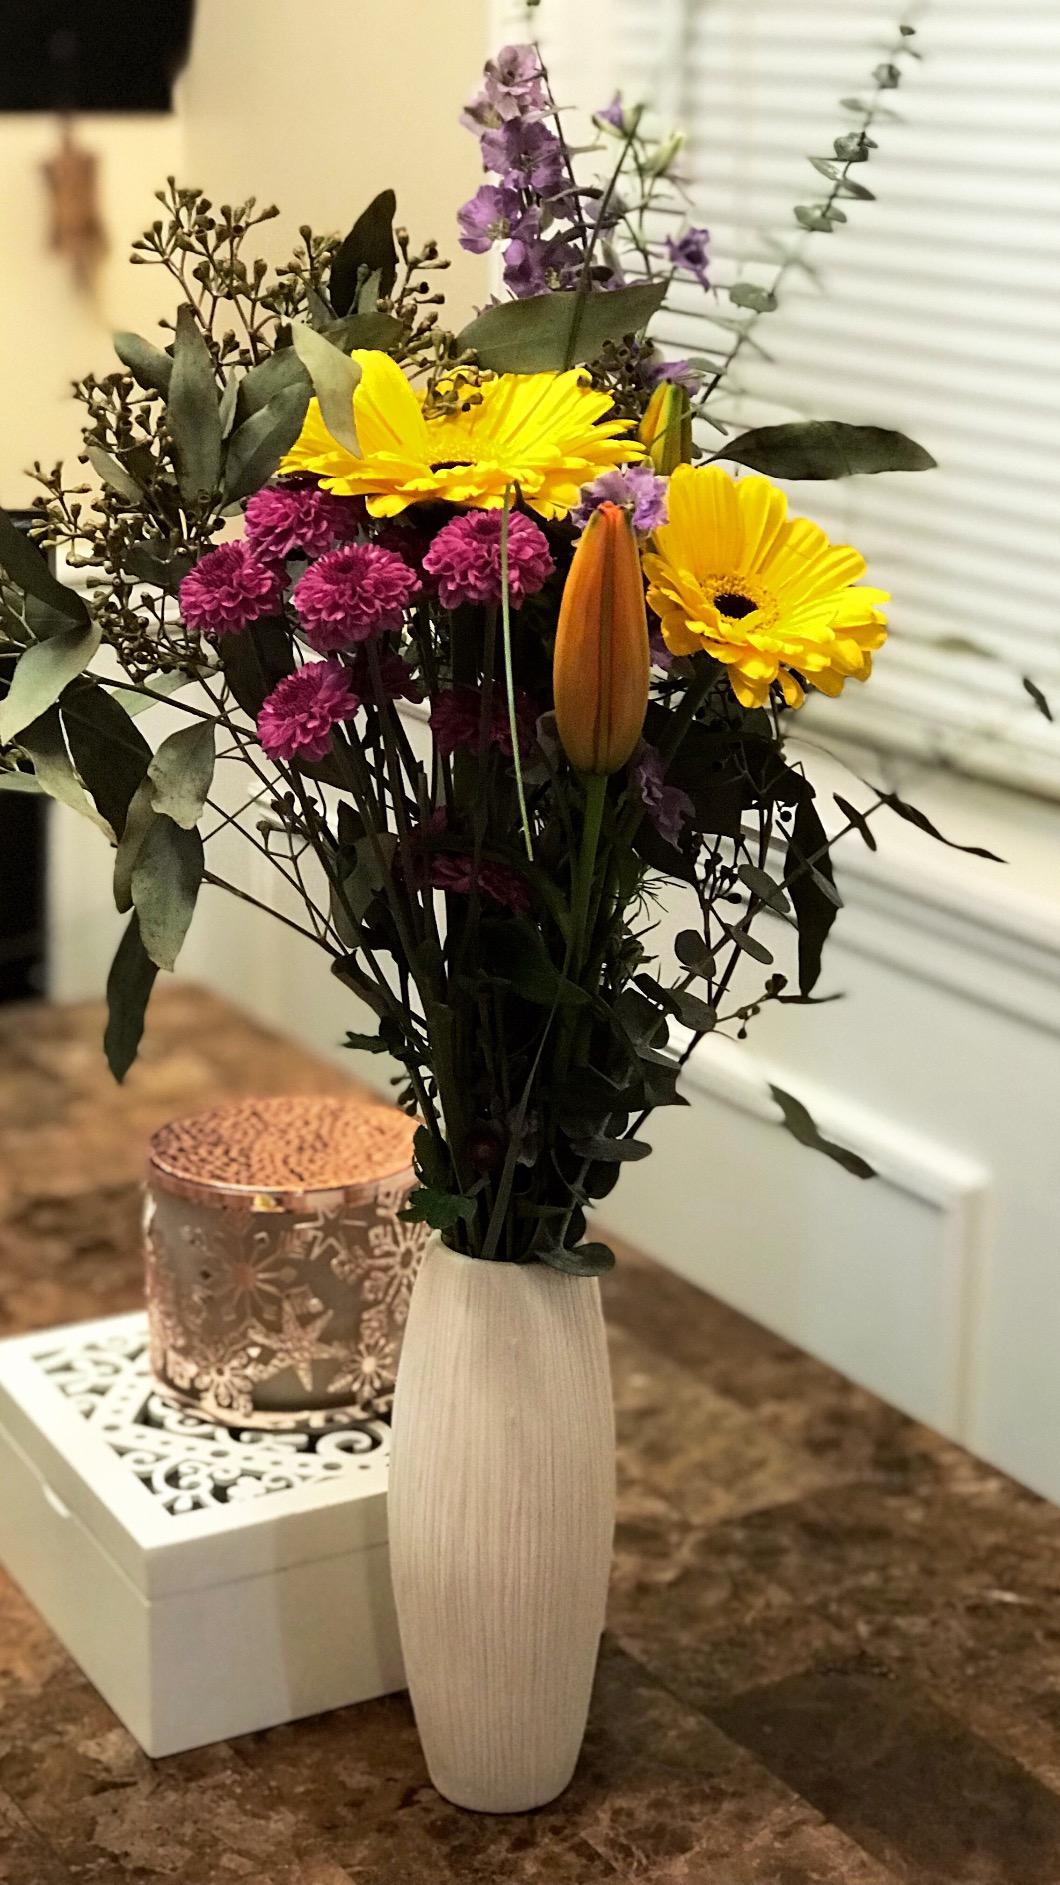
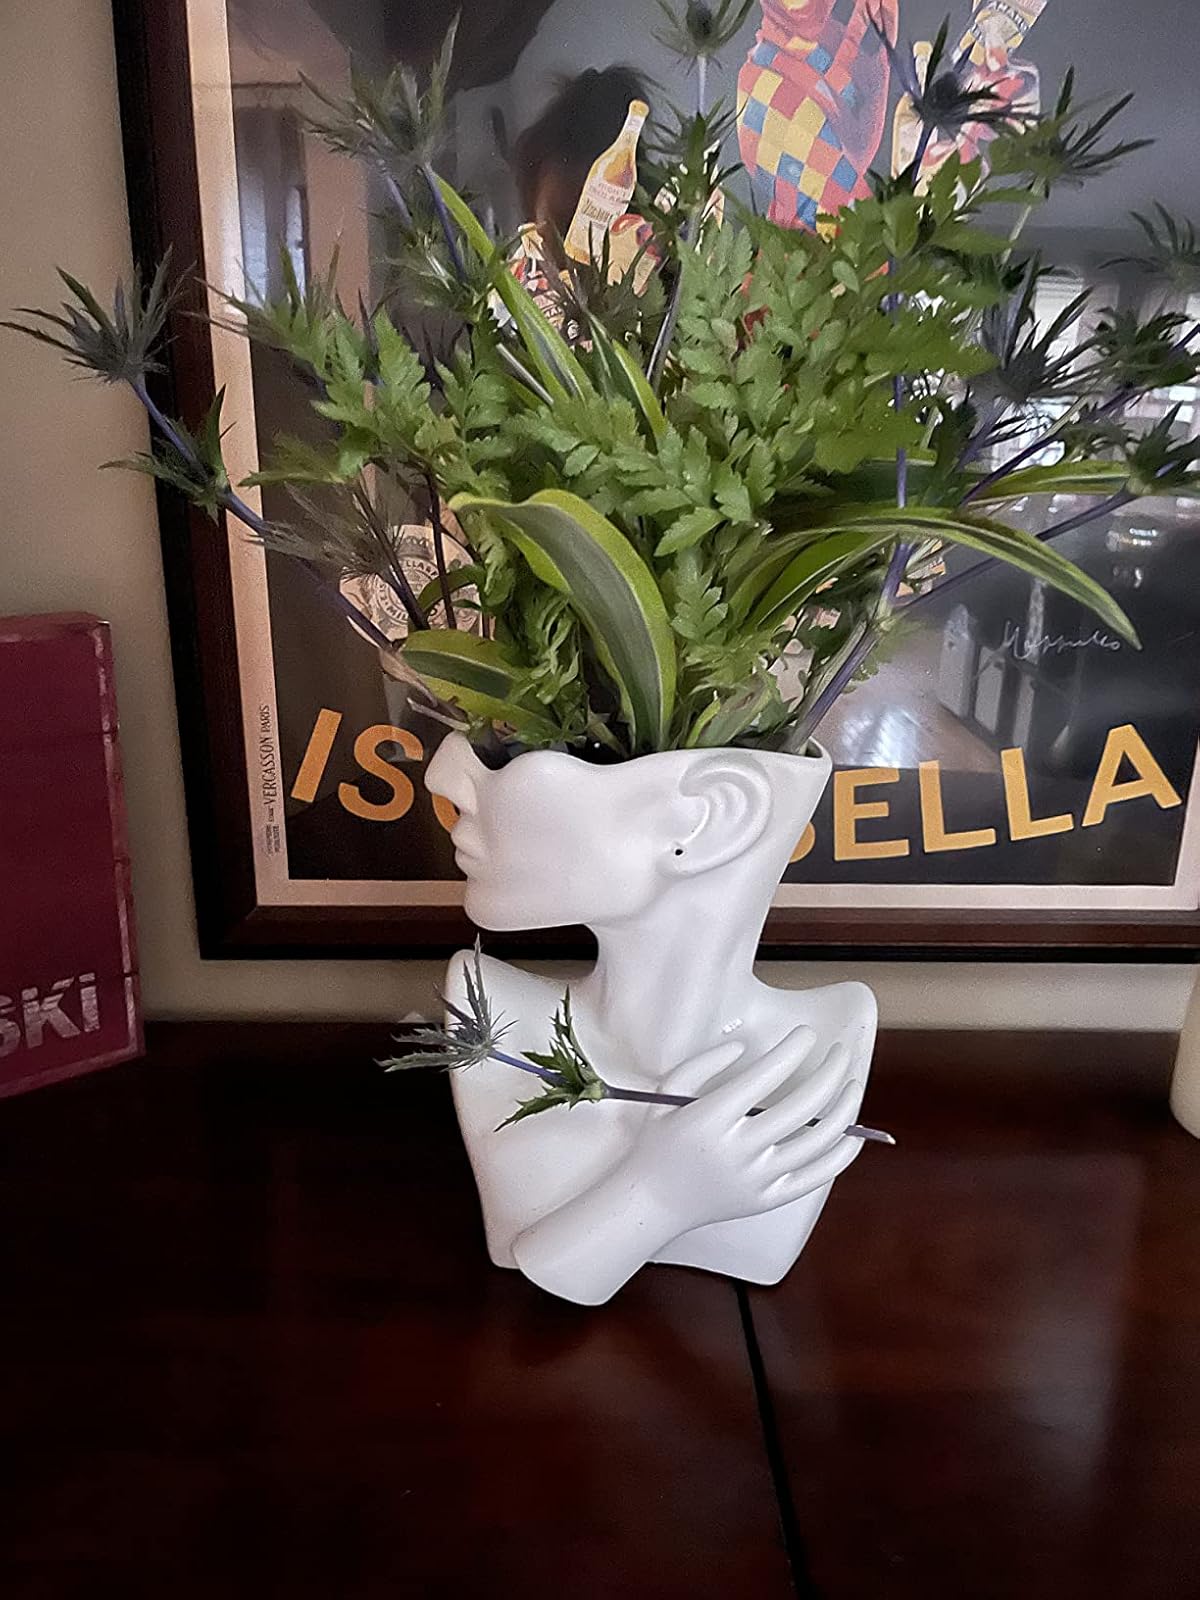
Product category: vase
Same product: no